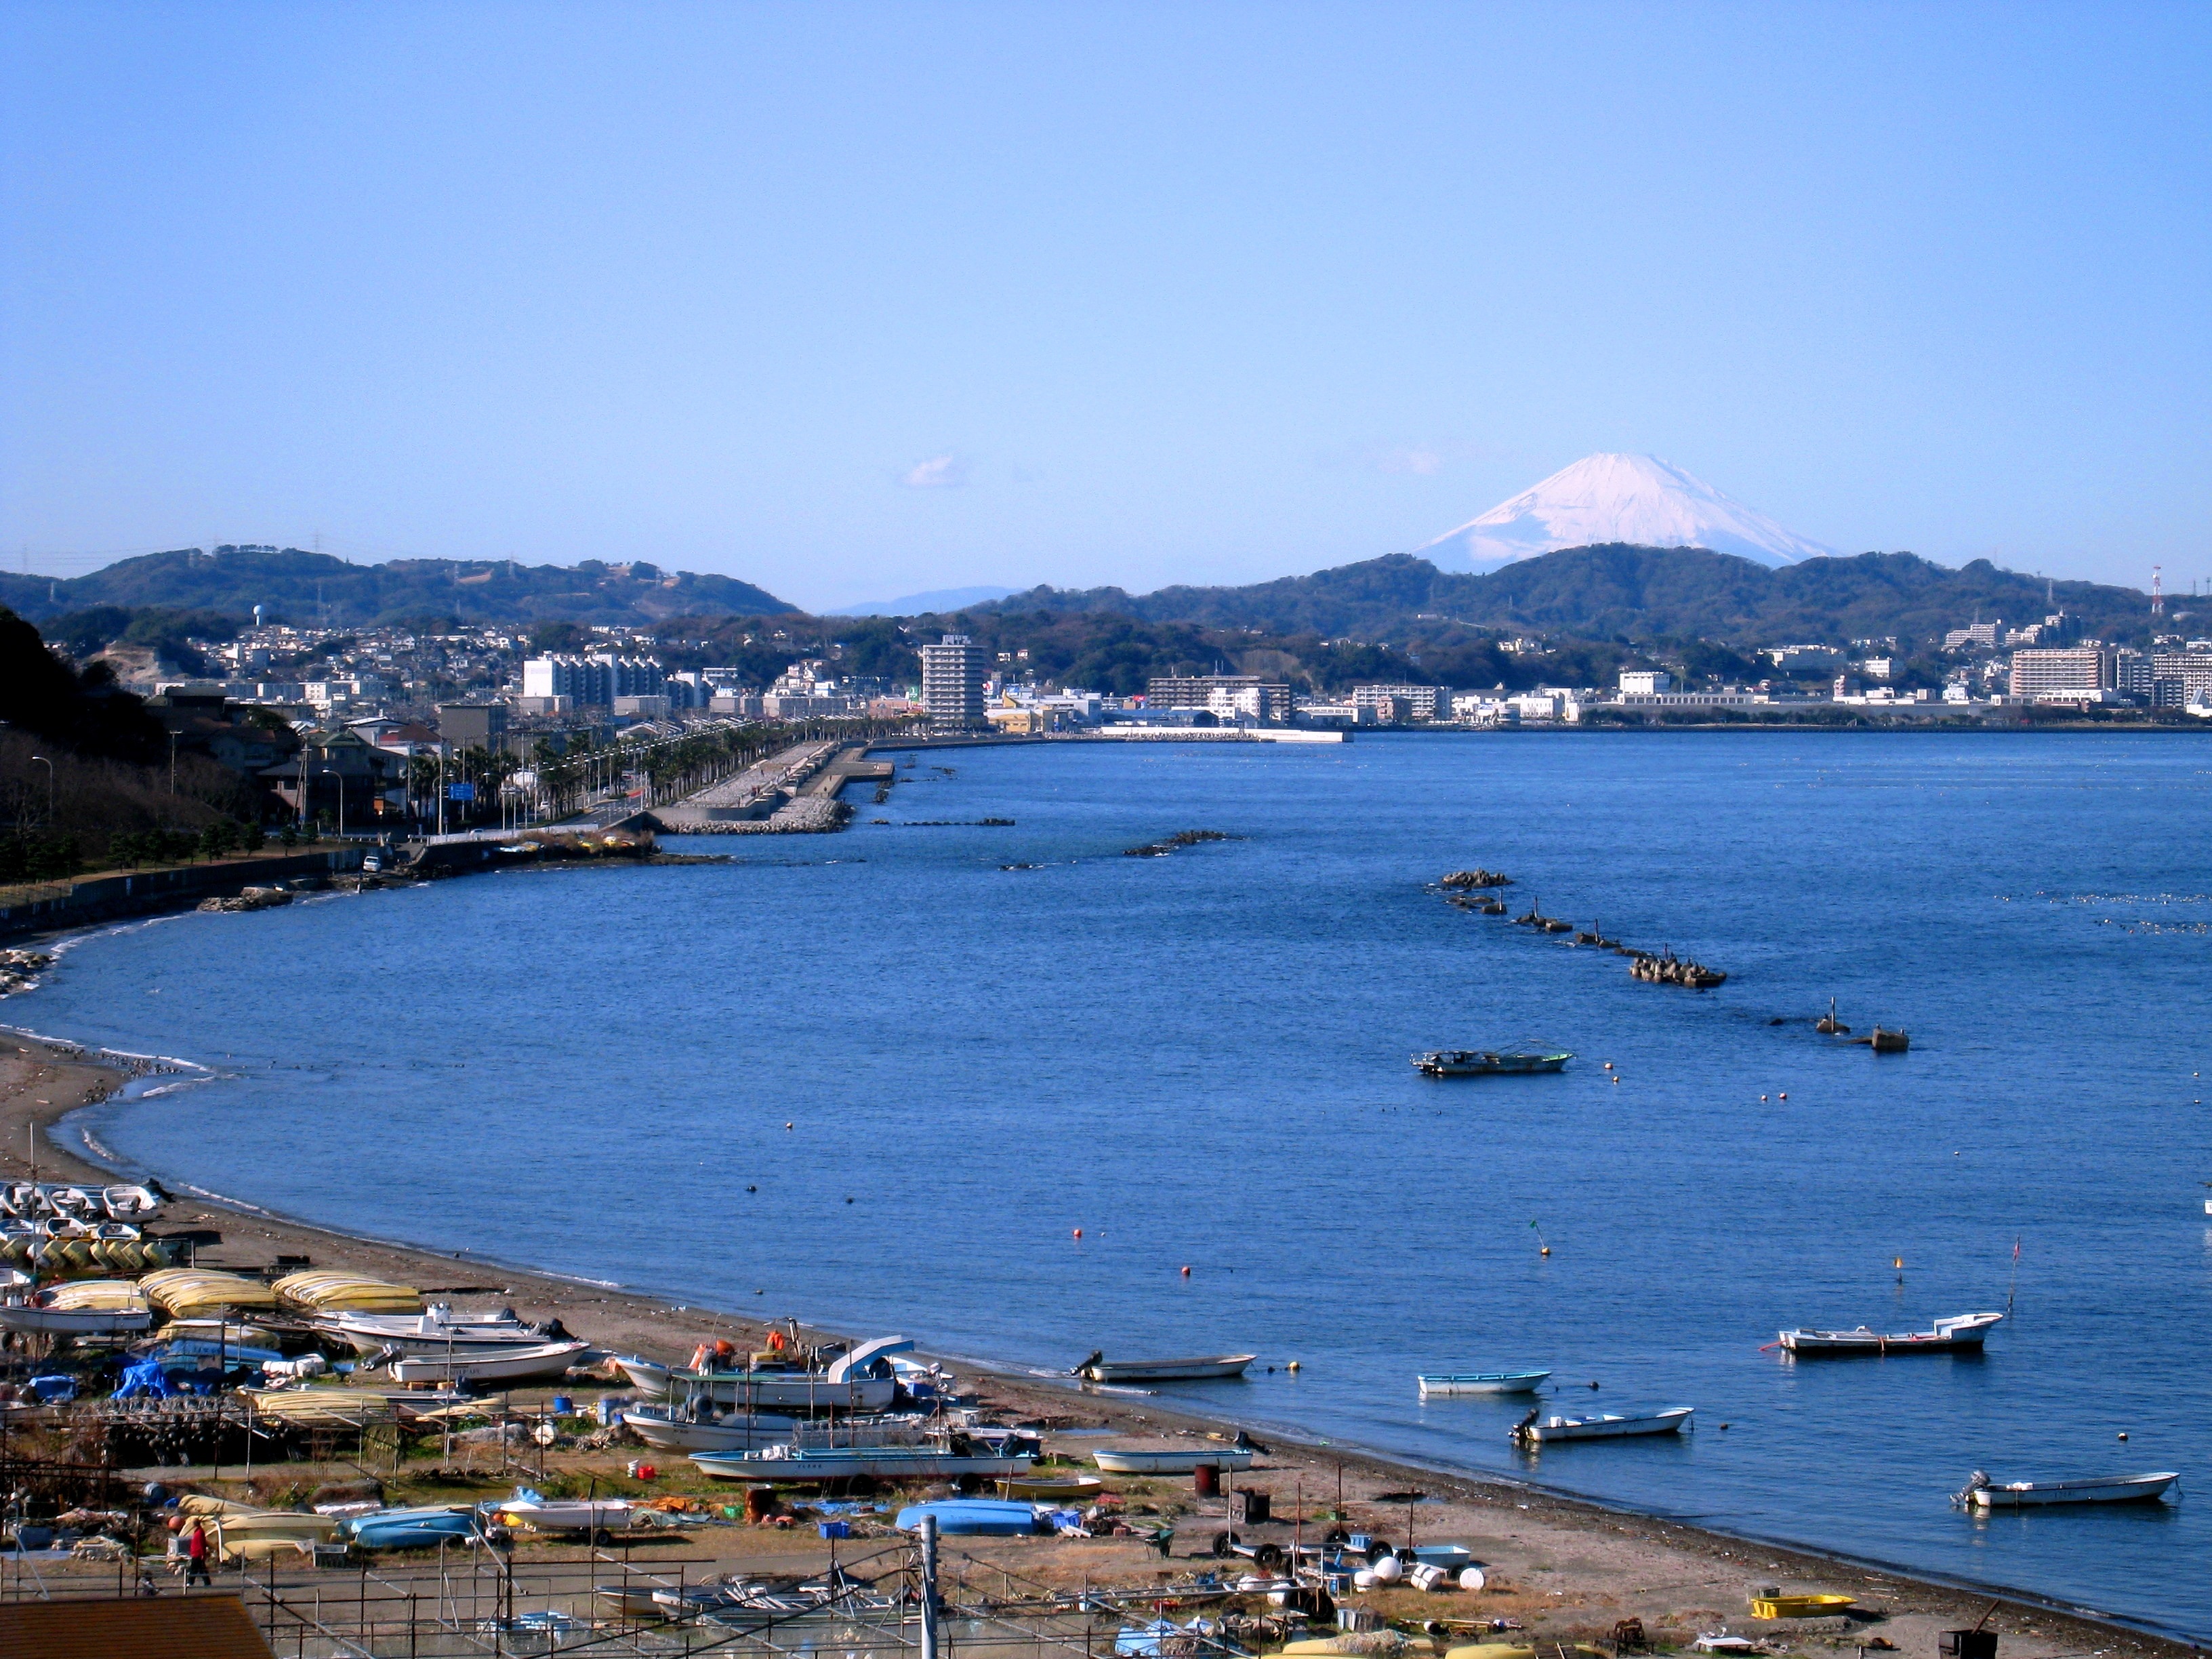
sea, coast, snow, dock, shore, lake, town, vacation, cove, vehicle, bay, harbor, blue, marina, reservoir, port, japan, body of water, fishing boat, fuji, loch, cape, yokosuka, kanagawa japan, mt fuji, tokyo bay, aerial photography, antomasako, clear skies, otsu, hashirimizu, ise cho